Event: Nepal Earthquake
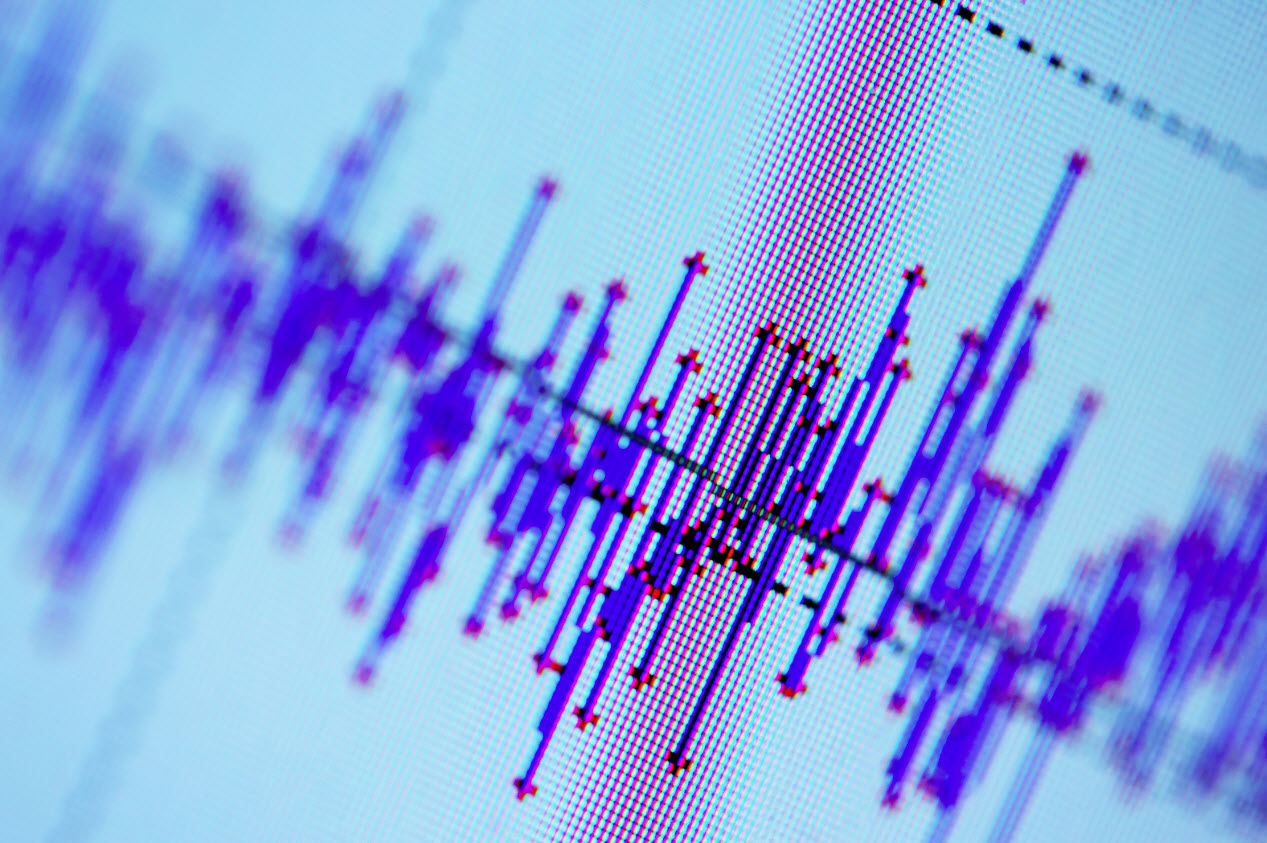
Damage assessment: no_damage